Eskimo archery

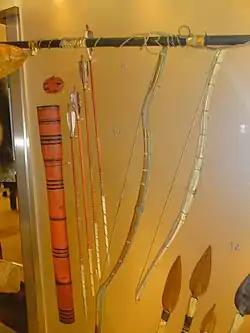
Inuit archery equipment and harpoons

The back of the bow is then made of caribou sinews twisted into cables, and attached to the bowstave and to each other by knotting. (In more temperate climates, animal glue has been used to attach sinew to the backs of bows, but this is not practical for use in the Arctic because animal glue gels almost instantly in freezing air. Additionally, Arctic material culture traditionally often lacked both the fuel supplies and the vessels that are needed for prolonged boiling to make animal glue.) Knotted cables can also be raised from the back of the bowstave by spacers, making the bow lighter and more efficient.